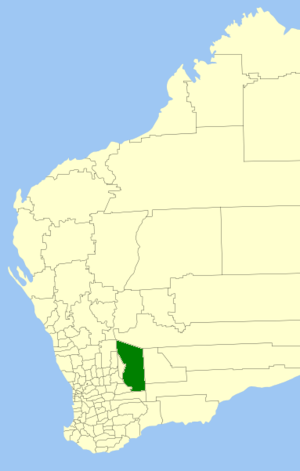
Le Comté de Yilgarn est une zone d'administration locale au sud-est de l'Australie-Occidentale en Australie. Le comté est situé à 400 kilomètres à l'est de Perth, la capitale de l'État.